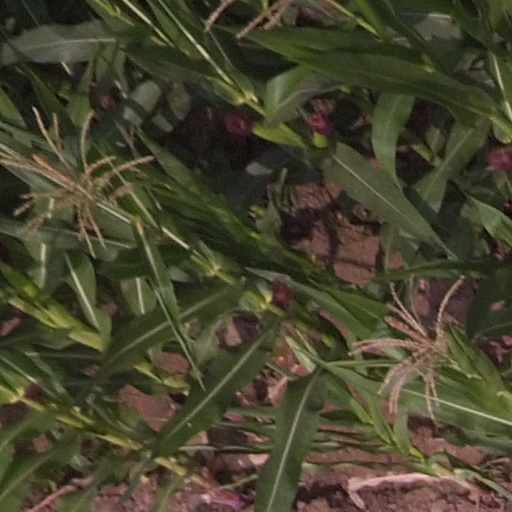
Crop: maize; corn